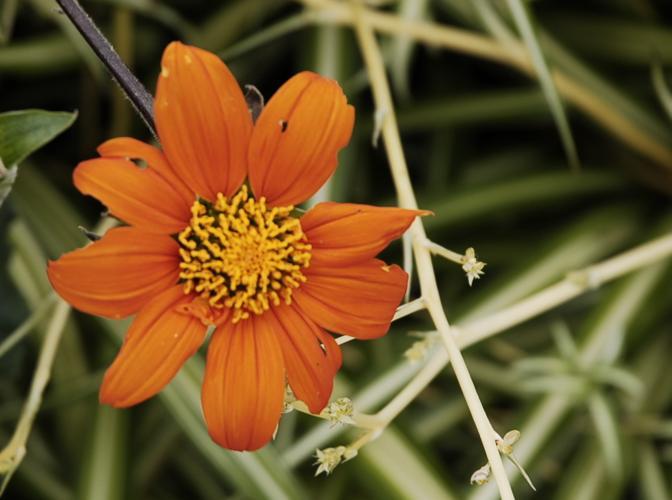
Label: orange dahlia